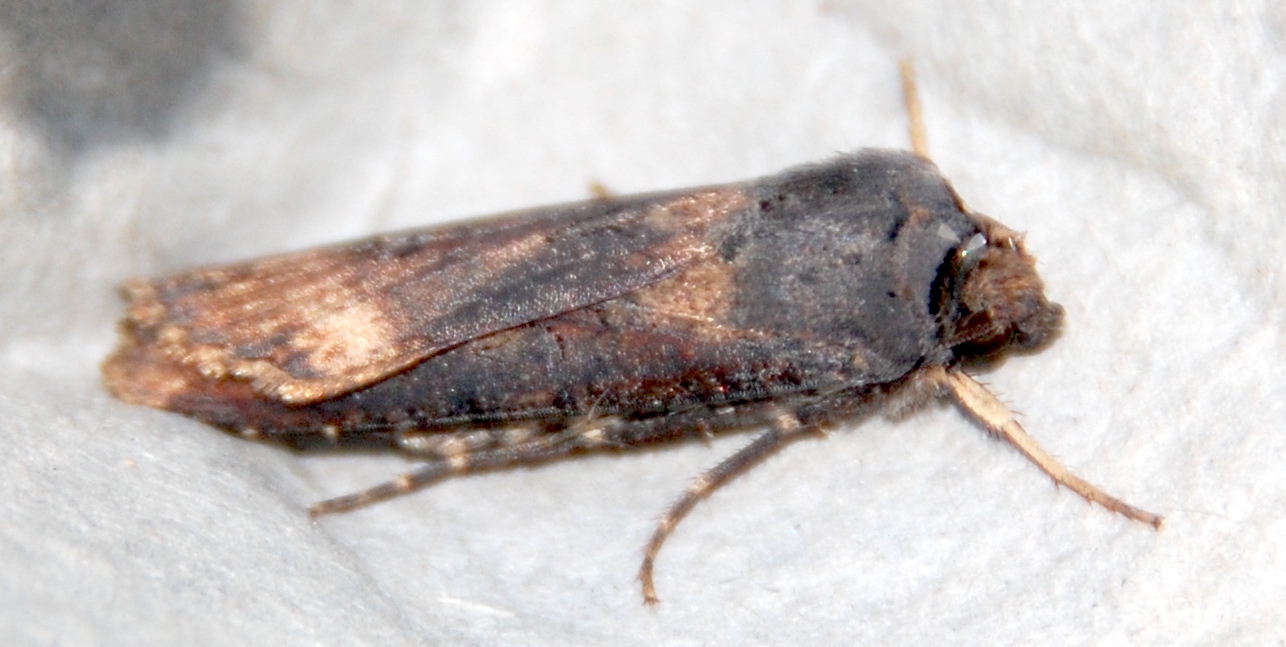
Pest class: cutworms